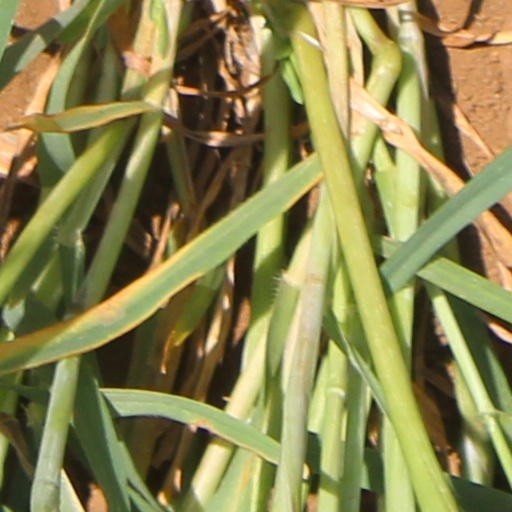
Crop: wheat